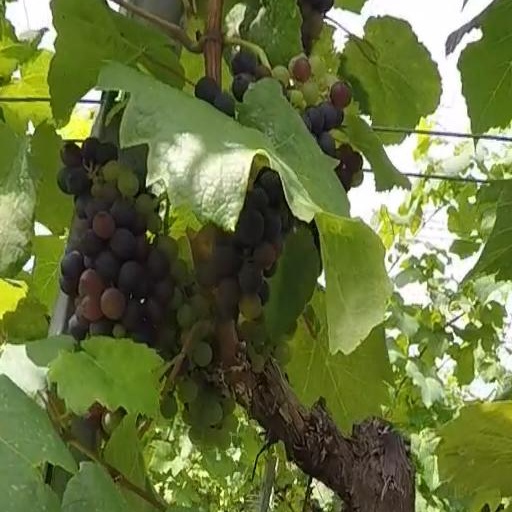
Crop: grape